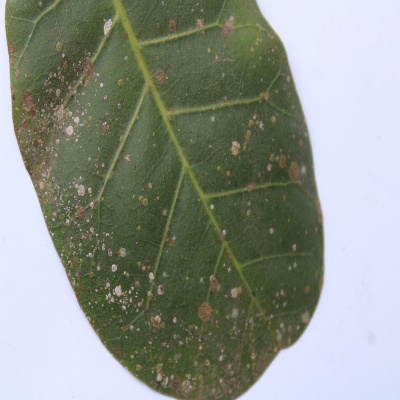
Crop: Cashew
Condition: red rust